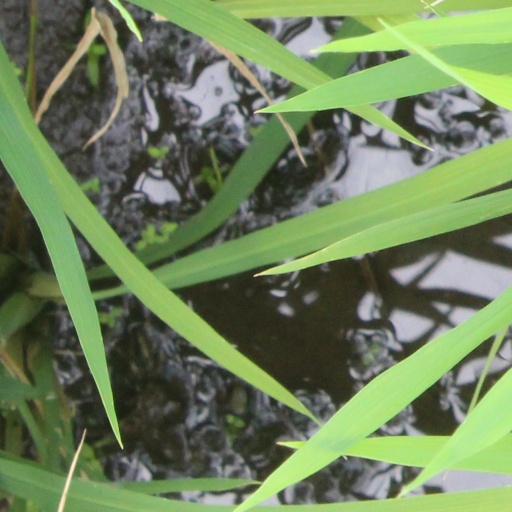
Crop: rice